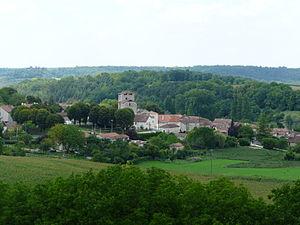
Le village de Grand-Brassac vu depuis l'est, Dordogne, France.
Grand-Brassac est une commune française située dans le département de la Dordogne, en région Nouvelle-Aquitaine.